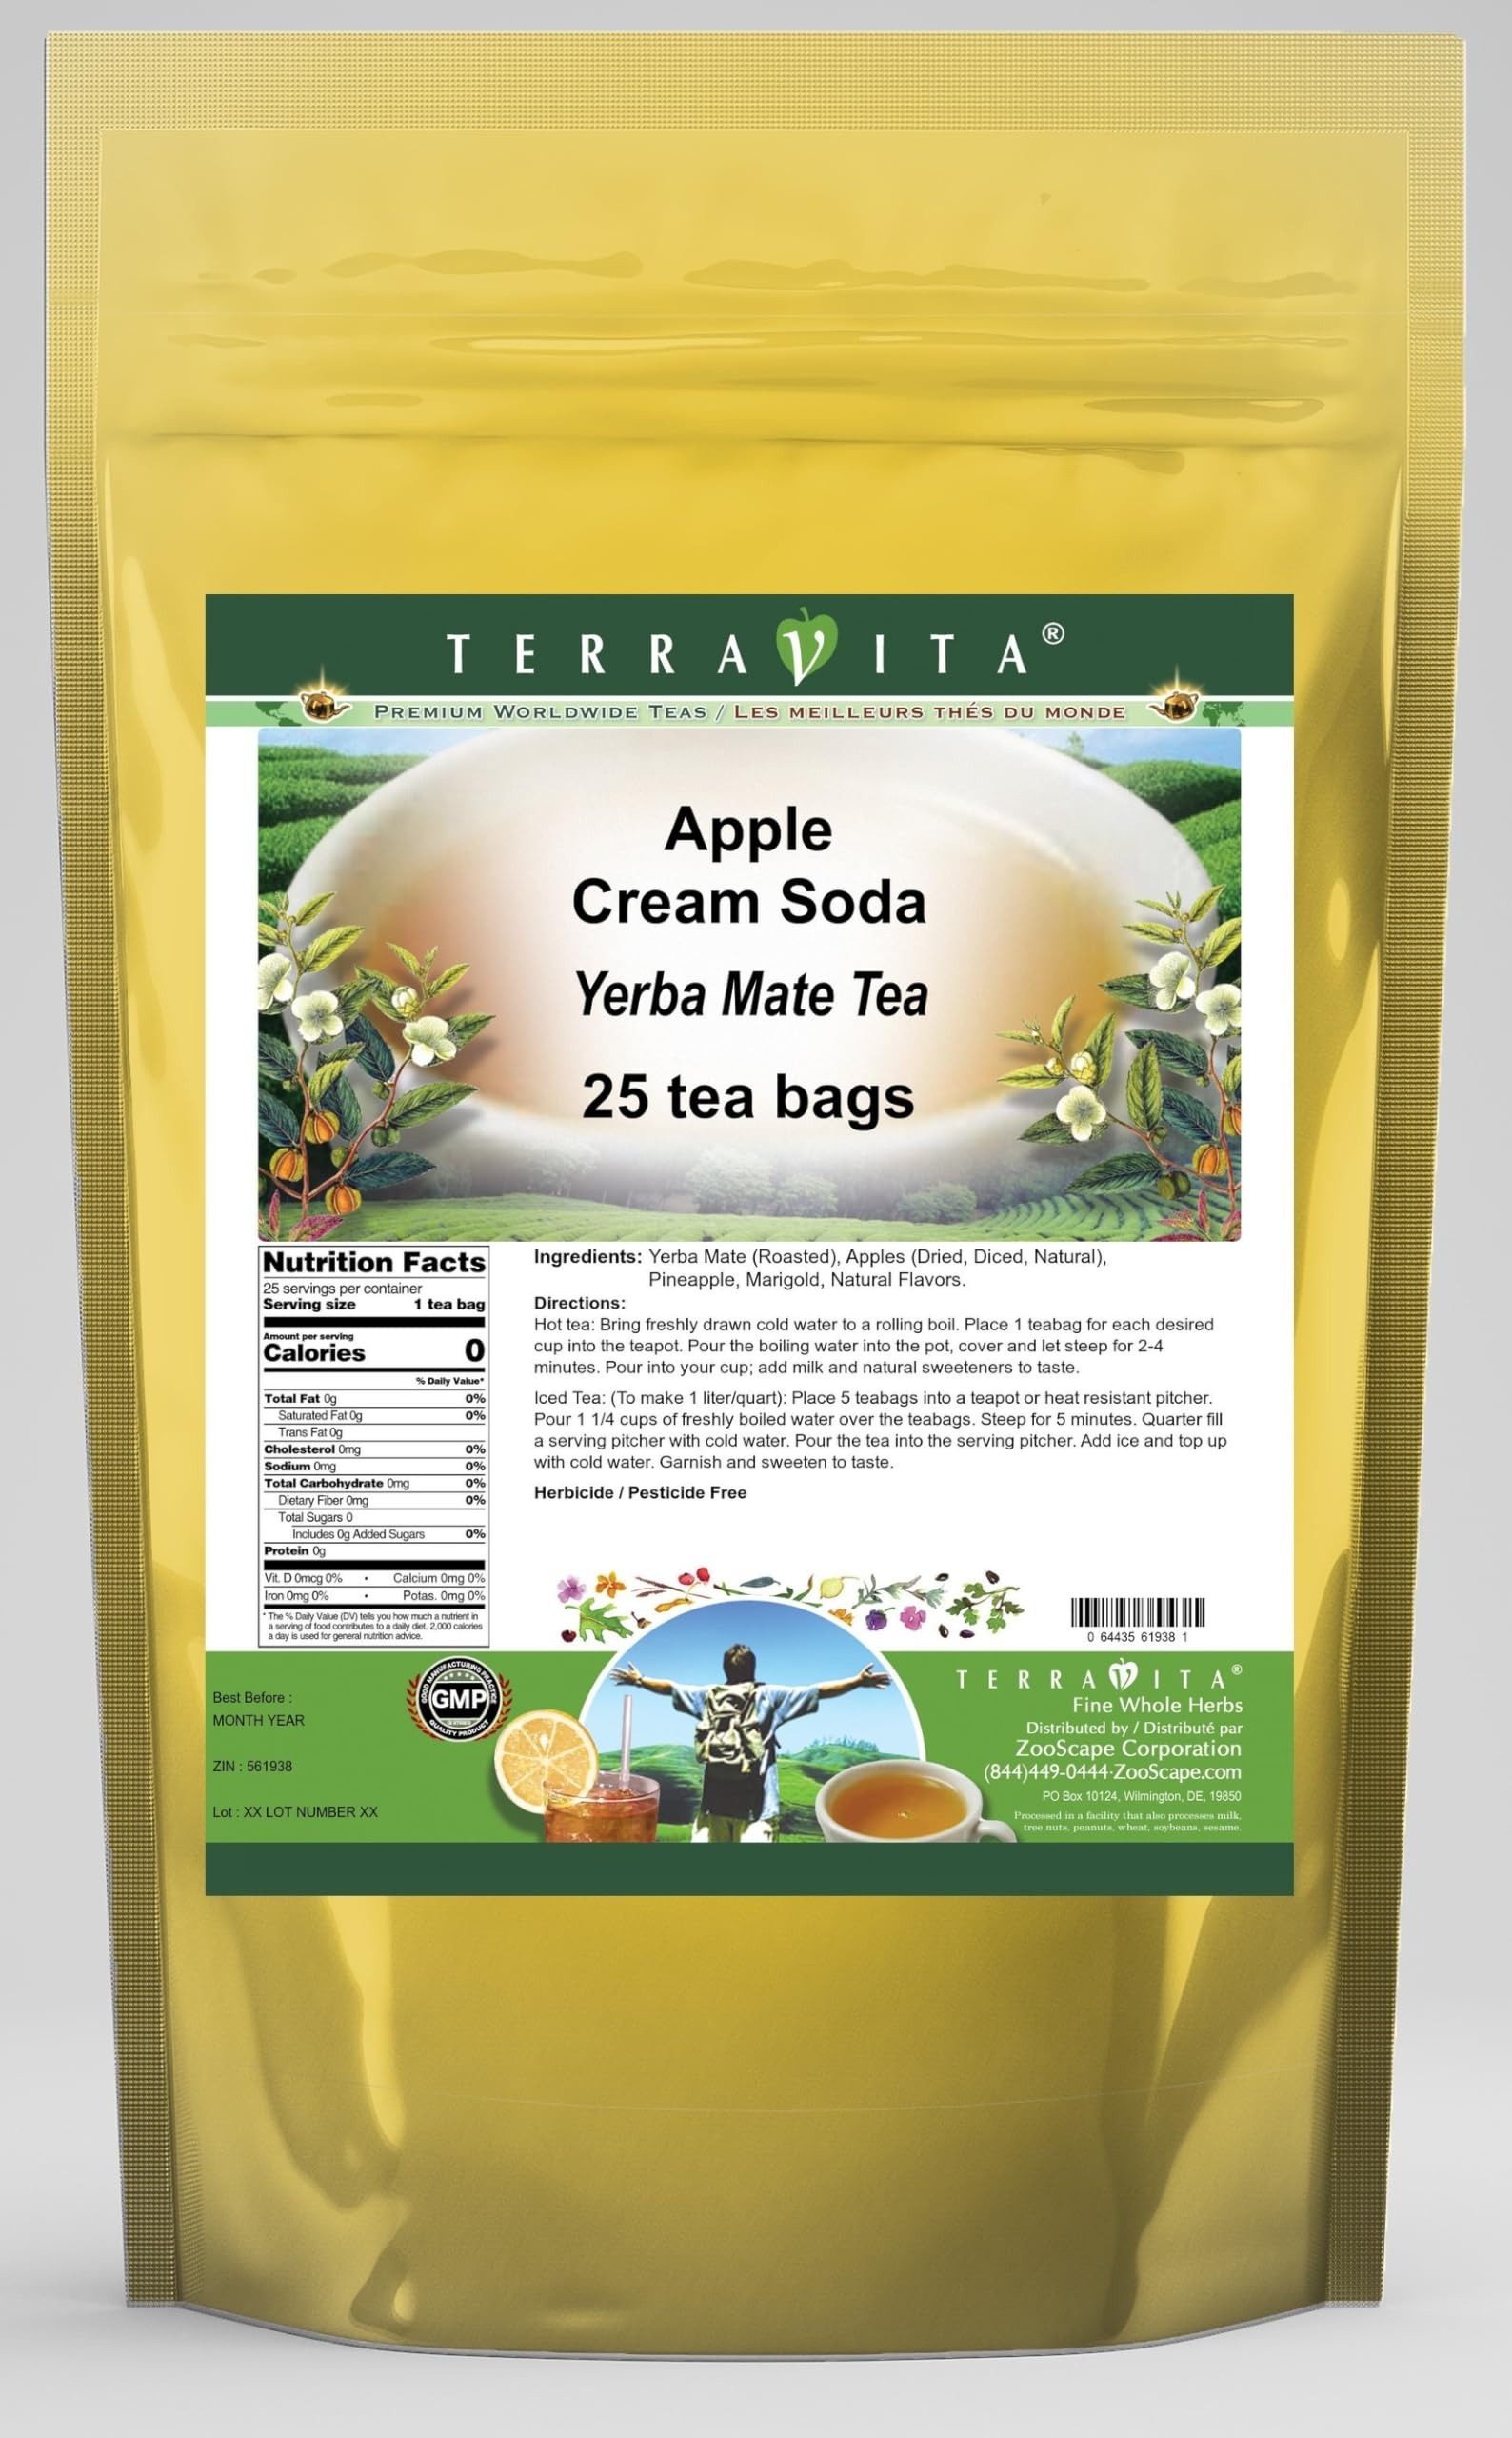
Item Name: Apple Cream Soda Yerba Mate Tea (25 tea bags, ZIN: 561938)
Bullet Point 1: Our Apple Cream Soda Yerba Mate tea is a scrumptuous all-natural flavored Yerba Mate coffee substitute with Apples (Dried, Diced, Natural), Pineapple and Marigold that will refresh you with its terrific taste! You will enjoy the earthy and acidity-free Apple Cream Soda aroma and flavor again and again! - Ingredients: Yerba Mate, Apples (Dried, Diced, Natural), Pineapple, Marigold and Natural Apple Cream Soda Flavor.
Bullet Point 2: No fillers.
Bullet Point 3: Manufacturer: TerraVita
Bullet Point 4: Size: 25 tea bags
Bullet Point 5: Yerba Mate Tea Bags - Packed in a convenient upright pouch!
Product Description: Our Apple Cream Soda Yerba Mate tea is a scrumptuous all-natural flavored Yerba Mate coffee substitute with Apples (Dried, Diced, Natural), Pineapple and Marigold that will refresh you with its terrific taste! You will enjoy the earthy and acidity-free Apple Cream Soda aroma and flavor again and again! - Ingredients: Yerba Mate, Apples (Dried, Diced, Natural), Pineapple, Marigold and Natural Apple Cream Soda Flavor. - Hot tea brewing method: Bring freshly drawn cold water to a rolling boil. Place 1 teabag for each desired cup into the teapot. Pour the boiling water into the pot, cover and let steep for 2-4 minutes. Pour into your cup; add milk and natural sweeteners to taste. - Iced tea brewing method: (To make 1 liter/quart): Place 5 teabags into a teapot or heat resistant pitcher. Pour 1 1/4 cups of freshly boiled water over the teabags. Steep for 5 minutes. Quarter fill a serving pitcher with cold water. Pour the tea into the serving pitcher. Add ice and top up with cold water. Garnish and sweeten to taste. - TerraVita is an exclusive line of premium-quality, natural source products that use only the finest, purest and most potent ingredients found around the world. TerraVita is hallmarked by the highest possible standards of purity, potency, stability and freshness. All of our products are prepared with the highest elements of quality control, from raw materials through the entire manufacturing process, up to and including the moment that the bottles or bags are sealed for freshness and shipped out to you. Our highest possible standards are certified by independent laboratories and backed by our personal guarantee. - TerraVita exists to meet and ensure your family's health and wellness without the harmful effects of chemicals and health products. We strive to make a
Value: 25.0
Unit: Count

Price: 19.6